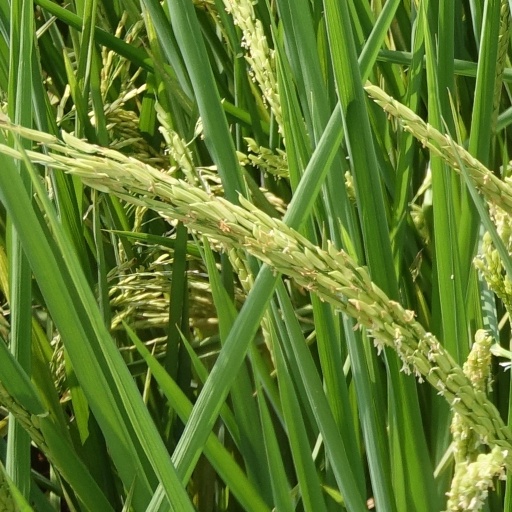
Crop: rice